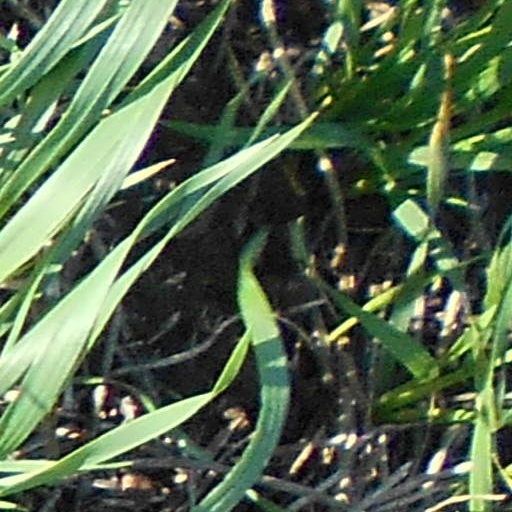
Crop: wheat